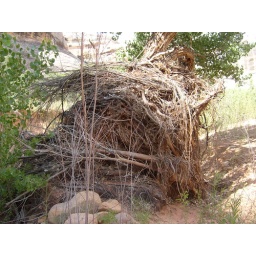
Flooding signs in the canyon should have told us something.